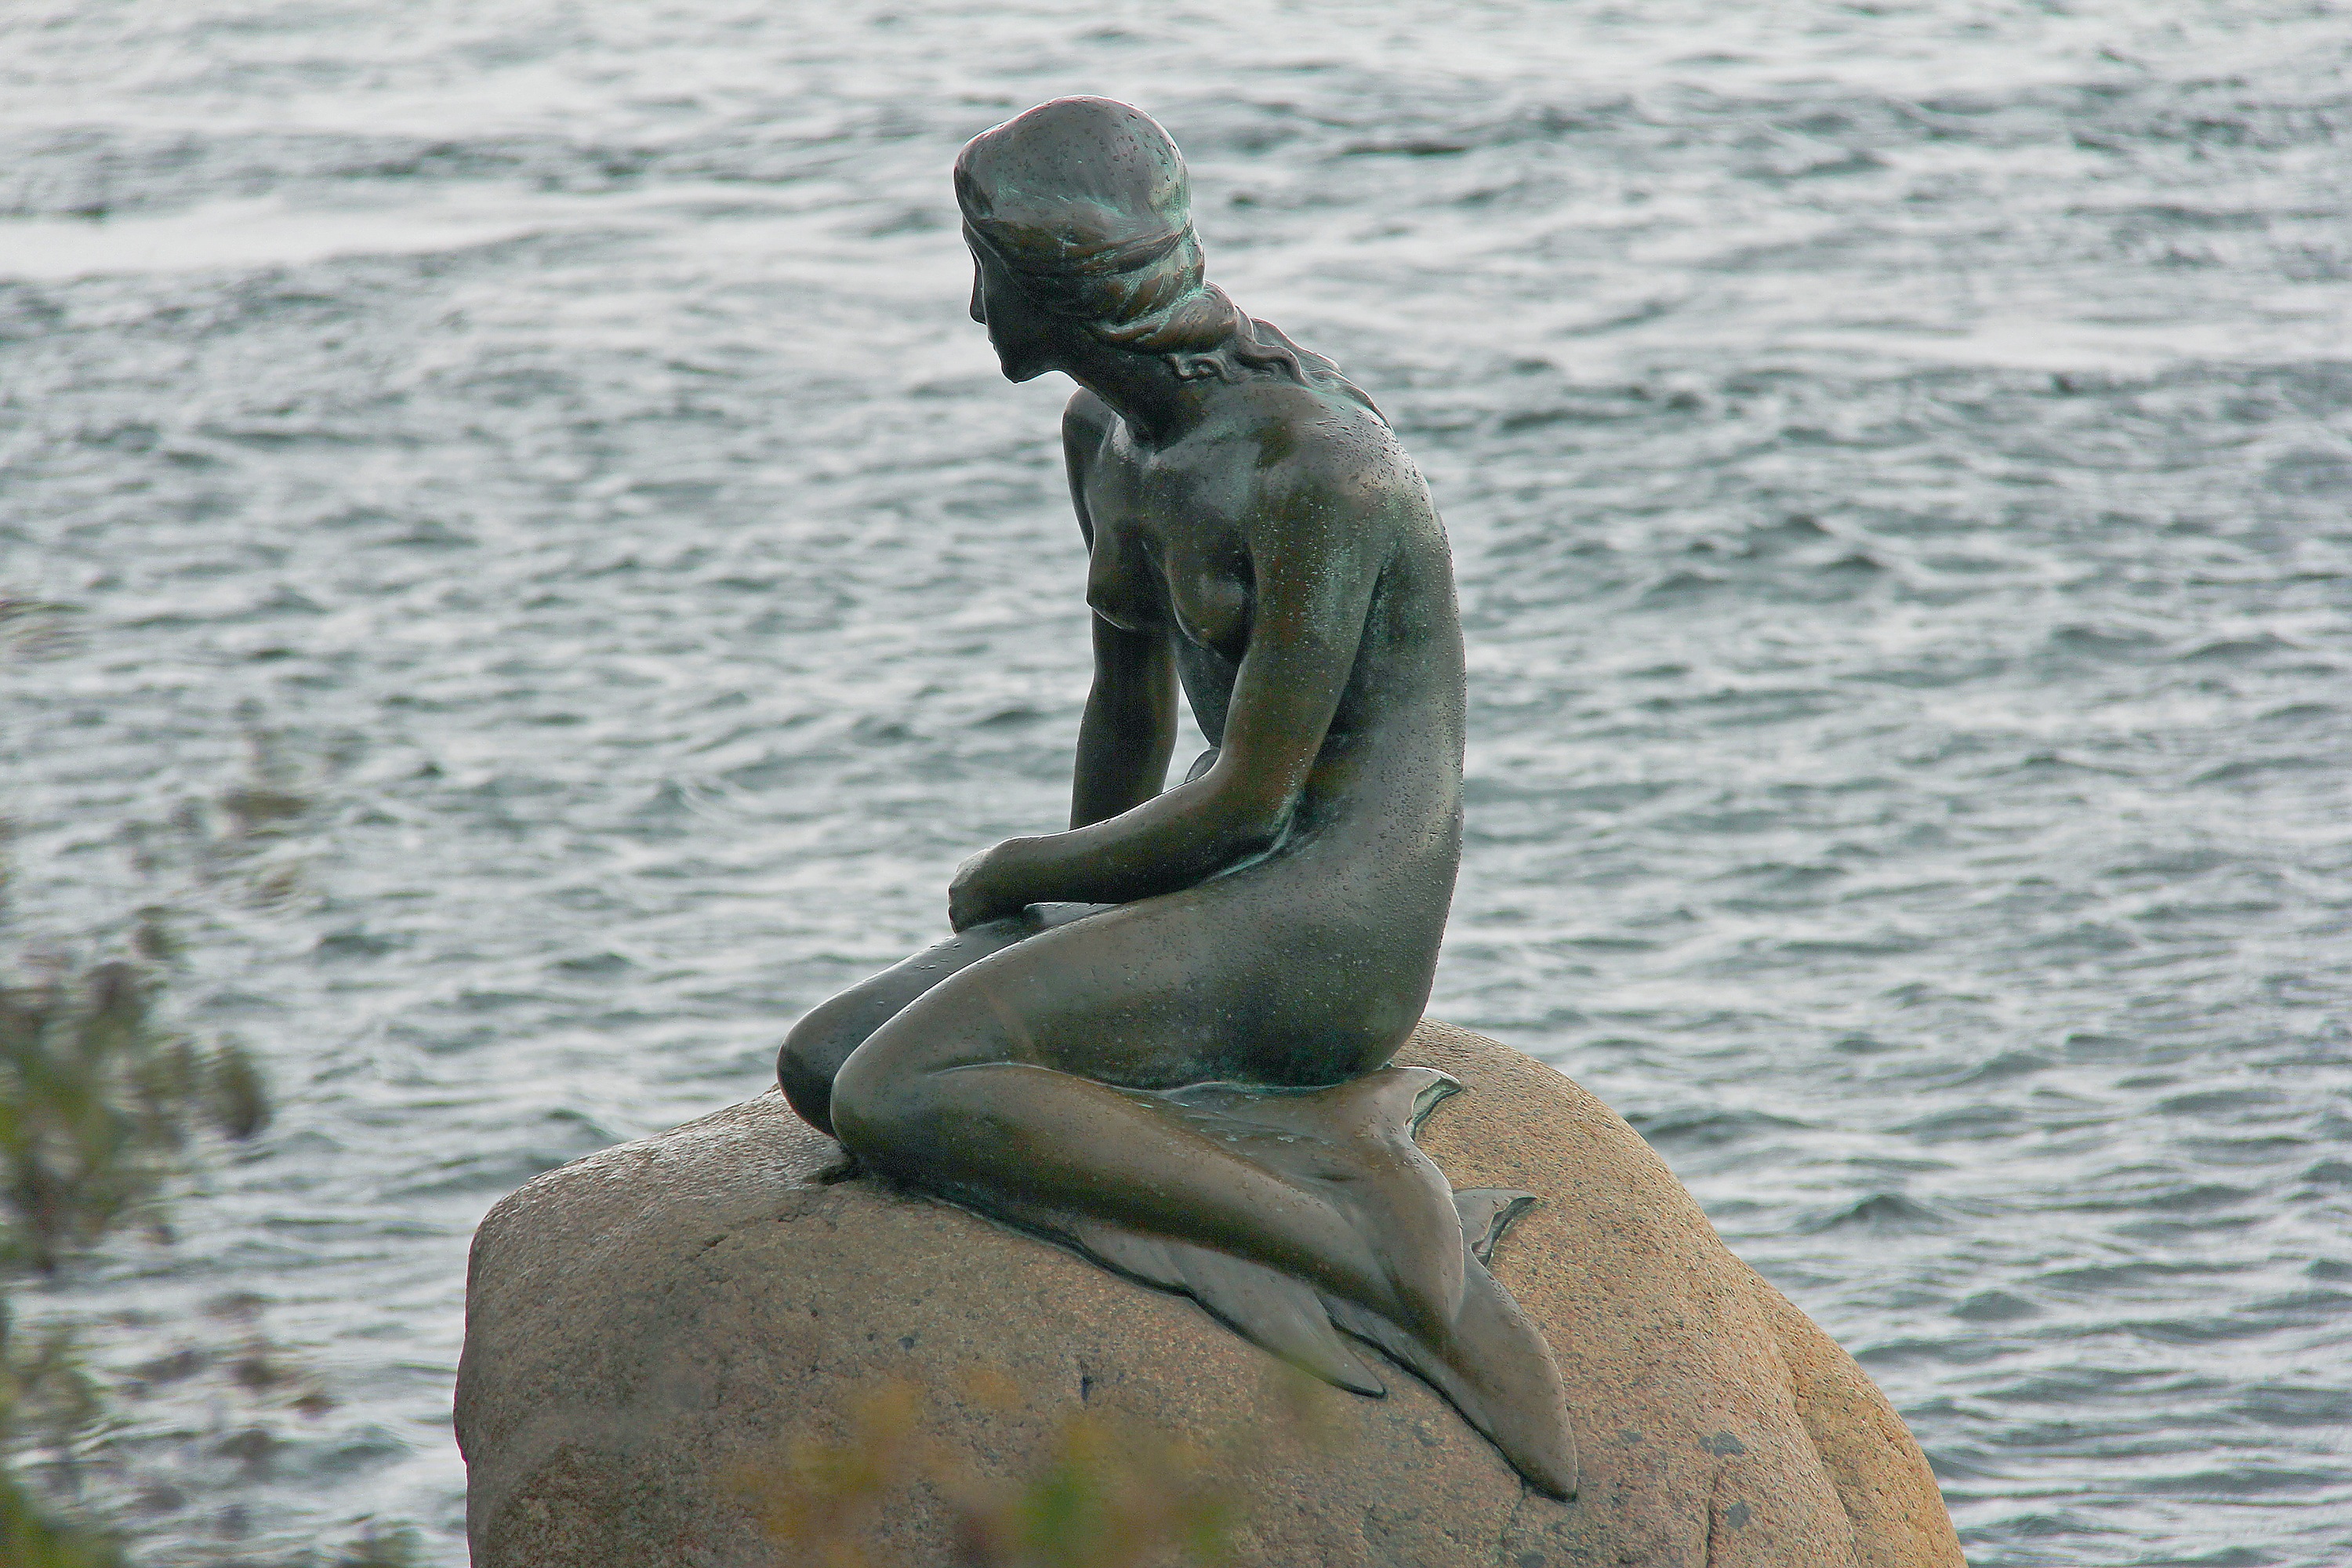
sea, water, sand, rock, monument, europe, statue, sculpture, art, tourists, denmark, copenhagen, famous, popular, visitors, mermaid, danish, the little mermaid, famous sculpture